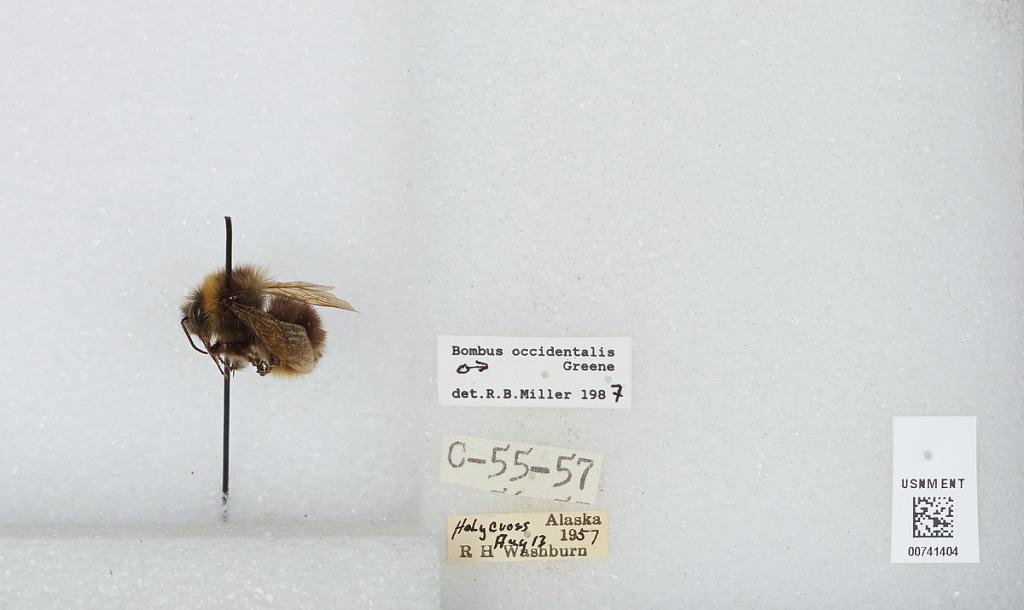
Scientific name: Bombus (Bombus) occidentalis Greene
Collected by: R. Washburn
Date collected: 1957-8-13
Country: United States
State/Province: Alaska
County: Yukon-Koyukuk
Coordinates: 65.28, -151.65
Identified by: Miller, R. B.